Don Graves

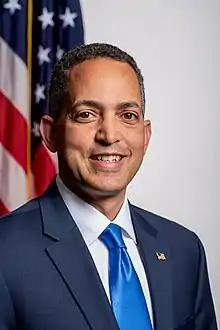
Official portrait, 2021

Donet Dominic Graves Jr. is an American lawyer. He served as Deputy Secretary of Commerce in the Biden administration from 2021 to 2025. Graves formerly led the Beau Biden Cancer Moonshot and served in multiple roles in the Obama administration, including as an advisor to then-Vice President Joe Biden.